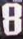
Number: 8